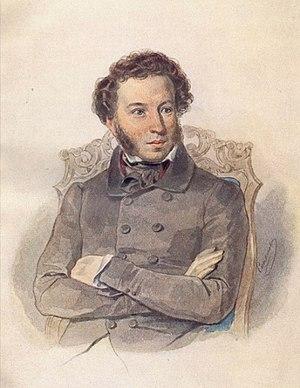
Piotr Fiodorovitch Sokolov, connu aussi en français comme Pierre Sokolov, né en 1791 à Moscou et mort le 3 août 1848 à Stary Mertchik, est un peintre de l'école romantique russe qui fut l'un des portraitistes et aquarellistes les plus talentueux de la haute société de l'époque de Pouchkine et de Nicolas Iᵉʳ.
Alexandre Sergueïevitch Pouchkine est un poète, dramaturge et romancier russe né à Moscou le 26 mai 1799 et mort à Saint-Pétersbourg le 29 janvier 1837.